Marit Larsen

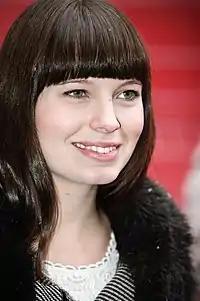
Marit Larsen in 2009

Marit Larsen was born in Lørenskog, Norway. She became friends with Marion Raven at age five, and they formed their own band when they were eight, naming it "Hubba Bubba" after their favourite bubblegum. They released a children's album, "Synger Kjente Barnesanger", under the band name "Marit & Marion". The album was nominated for a Spellemannprisen award when they were both 12 years old. They later decided to shorten the band name to M2M. Atlantic records signed them to a worldwide contract in 1998. Their debut single, "Don't Say You Love Me", was both a critical and commercial success. The song was part of their debut album, "Shades of Purple". Despite critical acclaim, their second album, "The Big Room", did not perform as well commercially, and the duo broke up the year of its release.